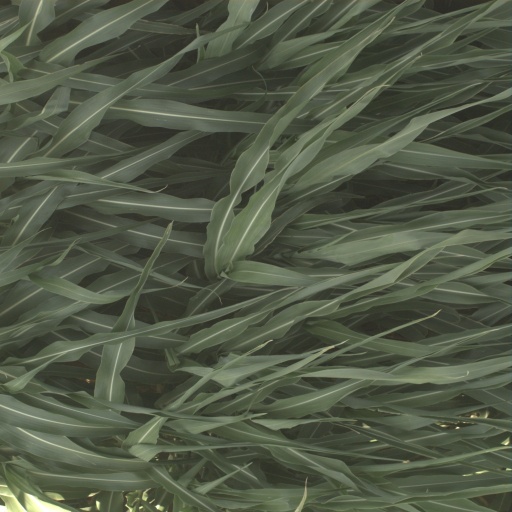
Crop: sorghum